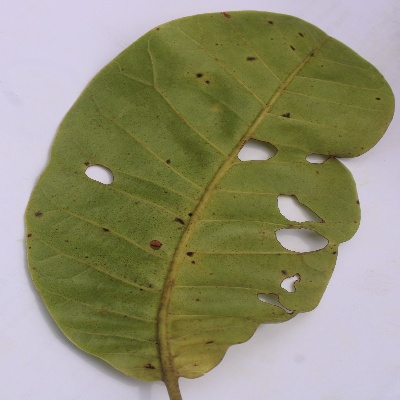
Crop: Cashew
Condition: anthracnose